Mosaic (novel)

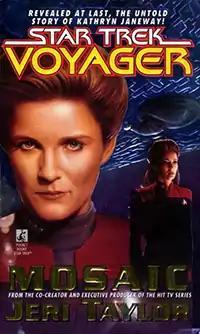

Mosaic is a novel based on the American science fiction television series "". It was written by Jeri Taylor, who was executive producer of the show for the first five seasons, and was published by Pocket Books in 1996. The novel describes the backstory of Captain Kathryn Janeway, from when she was a small child, to working alongside Owen Paris and finally when she was made captain of her first ship.